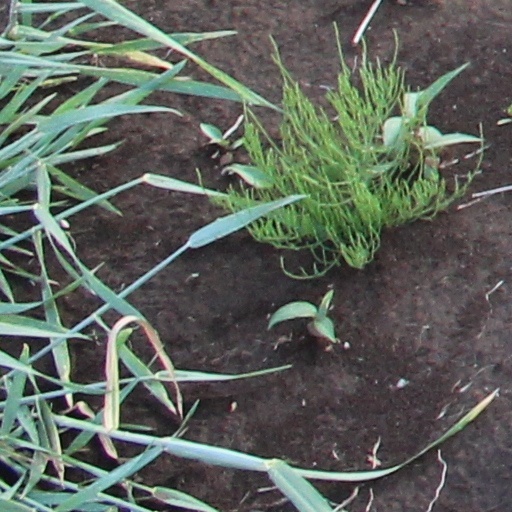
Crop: wheat